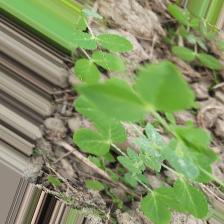
Label: Powdery Mildew